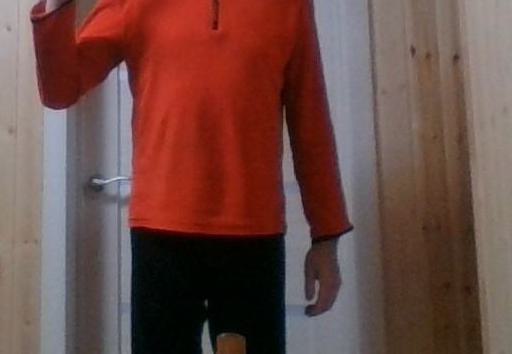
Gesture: no_gesture